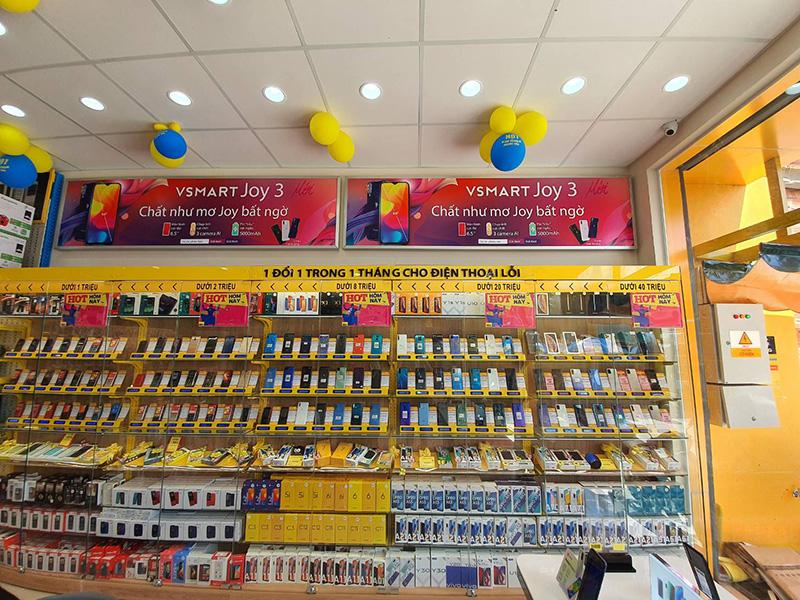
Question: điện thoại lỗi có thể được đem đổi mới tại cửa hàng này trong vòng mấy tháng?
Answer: điện thoại lỗi có thể được đem đổi mới tại cửa hàng này trong vòng một tháng